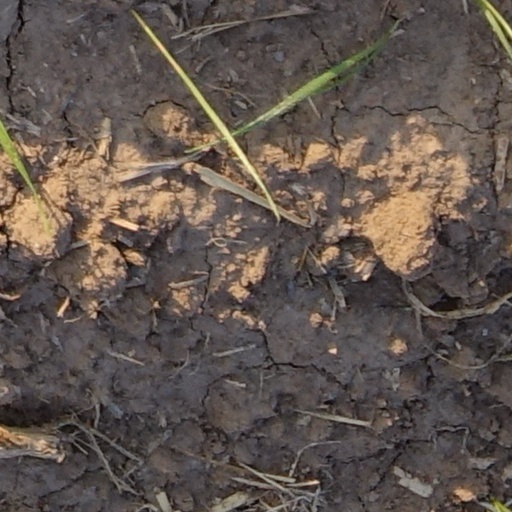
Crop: wheat